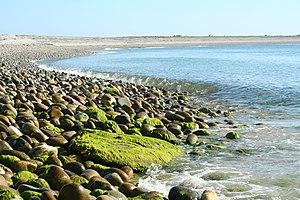
Littoral de Béniguet vu de sa pointe nord-est
La réserve naturelle nationale d'Iroise est une réserve naturelle nationale située au nord de l'Iroise dans l'archipel de Molène à l'ouest de la Bretagne. Classée en 1992, elle occupe une surface de 39,4 ha et comprend trois îles, Balanec, Bannec et Trielen ainsi que leurs annexes.
Une réserve de chasse est une zone où, dans l'intérêt de la conservation générale du gibier et de la faune, la chasse est interdite en accord avec les autorités cynégétiques.
Béniguet est une île de l'archipel de Molène, située à 3 milles marins du Conquet, dans le Finistère, en Bretagne.